David Teniers the Younger

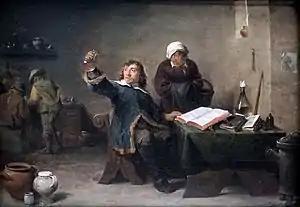
"Village doctor examining a urine flask", 1645, oil on panel

Teniers contributed to the spread of the genre of the 'monkey scene', also called 'singerie' (which in French means a 'comical grimace, behaviour or trick' and is derived from 'singe', the French word for monkey). Comical scenes with monkeys appearing in human attire and a human environment are a pictorial genre that was initiated in Flemish painting in the 16th century and was subsequently further developed in the 17th century. Monkeys were regarded as shameless and impish creatures and excellent imitators of human behaviour. These depictions of monkeys enacting various human roles were a playful metaphor for all the folly in the world. In 16th century visual and literary sources, the image of the monkey was typically used to symbolise the unreasonable and foolish aspect of human nature. It is this quality that Teniers refers to in his "Allegory of Vanitas" (1633, private collection) in which he included a chained monkey in fool's clothes who is looking through a telescope from the wrong end. In addition, monkeys were associated with the Antichrist and the Devil and regarded as the opposite of god. In Dürer's print "Madonna with a monkey" the Virgin, who represents holiness, is contrasted with the monkey chained at her feet who symbolizes evil.